Blue Defense

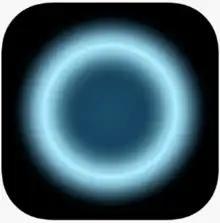

Blue Defense! (formerly Defend!) is an iOS game by Canadian developer John Kooistra and released on Jan 31, 2009. A sequel entitled Blue Defense: Second Wave! was developed by Cat in a Box Games and released on September 30, 2010. Blue Attack! is a spin-off.